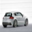
Label: automobile